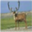
Label: deer